PNC Park

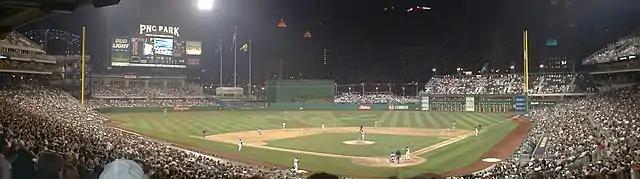
An evening game between the Los Angeles Dodgers and Pittsburgh Pirates – August 7, 2001

PNC Park hosted the 77th Major League Baseball All-Star Game on July 11, 2006. The American League defeated the National League 3–2, with 38,904 spectators in attendance. The first All-Star Game in PNC Park, it was the 5th All-Star Game hosted in Pittsburgh, and the first since 1994. During the game, late Pirate Roberto Clemente was honored with the Commissioner's Historic Achievement Award; his wife, Vera, accepted on his behalf. The stadium hosted the Home Run Derby the previous evening; Ryan Howard, of the Philadelphia Phillies, won the title. During the Derby, Howard and David Ortiz hit home runs into the Allegheny River.